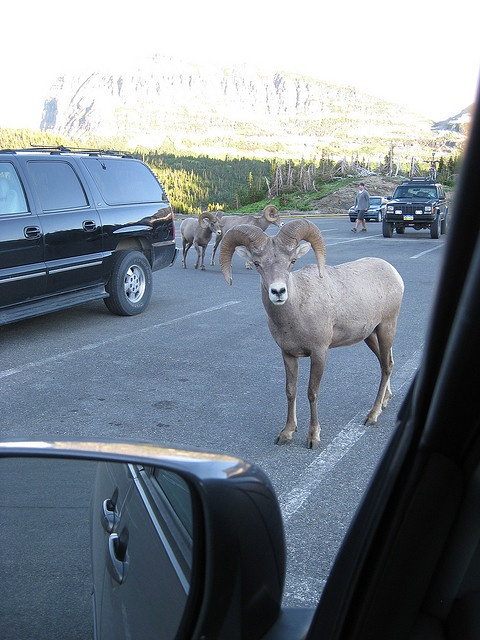
A long horn sheep standing in the middle of a road.
Bighorn sheep stand in a road near parked cars.
A person in their car views a ram in the street.
Goats are walking through the street during traffic.
A mountain goad walks on the road between cars.